Washington Commanders

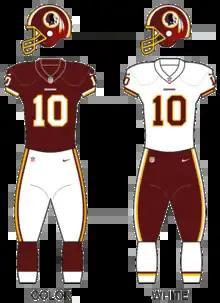
The uniform style most commonly worn by the team from the 1980s to the 2010s

The Redskins began the 2007 season by "winning ugly" starting the season off 2–0. The Redskins kept winning and losing close games, the only exception to this a 34–3 rout of the Detroit Lions. The Redskins continued to win ugly and lose ugly to be 5–3 at the halfway mark. However, the Redskins would begin to collapse. The team lost their next three games to fall to 5–6. On Monday, November 26, Redskins safety Sean Taylor was shot by home intruders early in the morning in his Miami home. The next morning, Taylor died from severe blood loss. However, the Redskins rebounded to finish 9–7 and clinch the final playoff spot in the NFC. Washington trailed 13–0 entering the 4th quarter to the Seattle Seahawks in the wild-card round, but rallied to take a 14–13 lead, but Redskins kicker Shaun Suisham missed a field goal later in the game, and the Seahawks scored on the next drive and converted the two-point conversion. To close the game, Todd Collins threw two interceptions, each returned for a touchdown, and the Redskins fell 35–14.